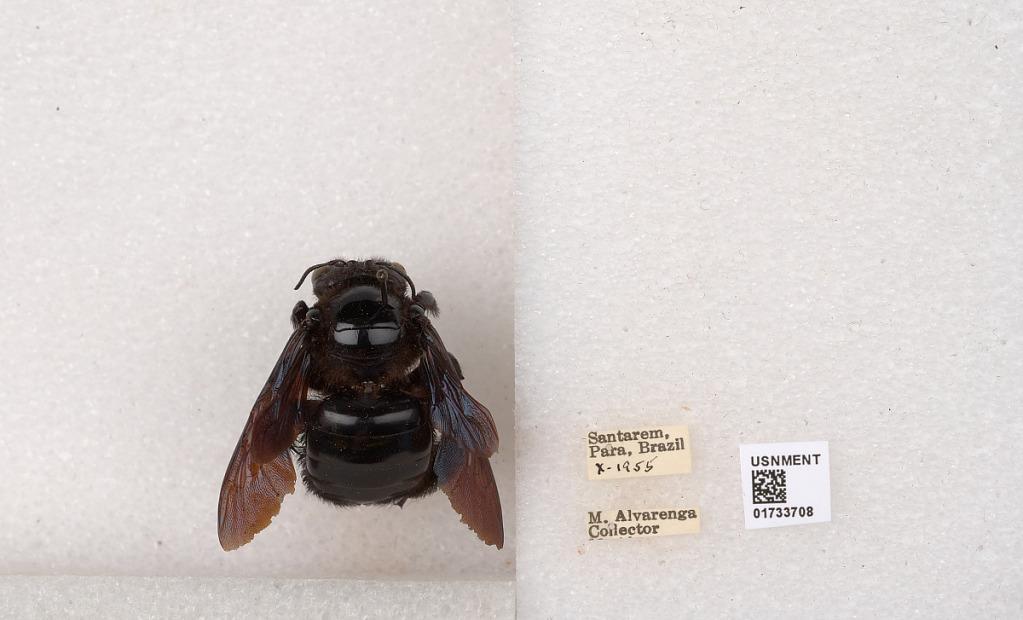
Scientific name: Xylocopa (Neoxylocopa) frontalis (Olivier)
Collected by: M. Alvarenga
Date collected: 1955-10-1
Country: Brazil
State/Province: Para
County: Santarem